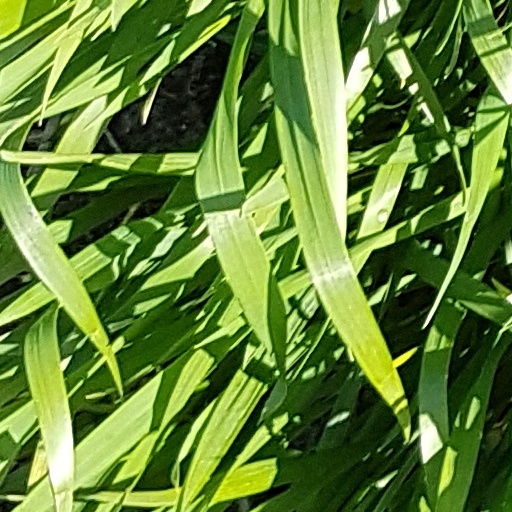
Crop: wheat